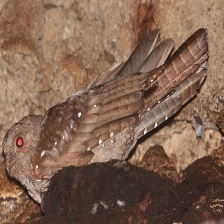
Species: OILBIRD
Scientific name: STEATORNIS CARIPENSIS